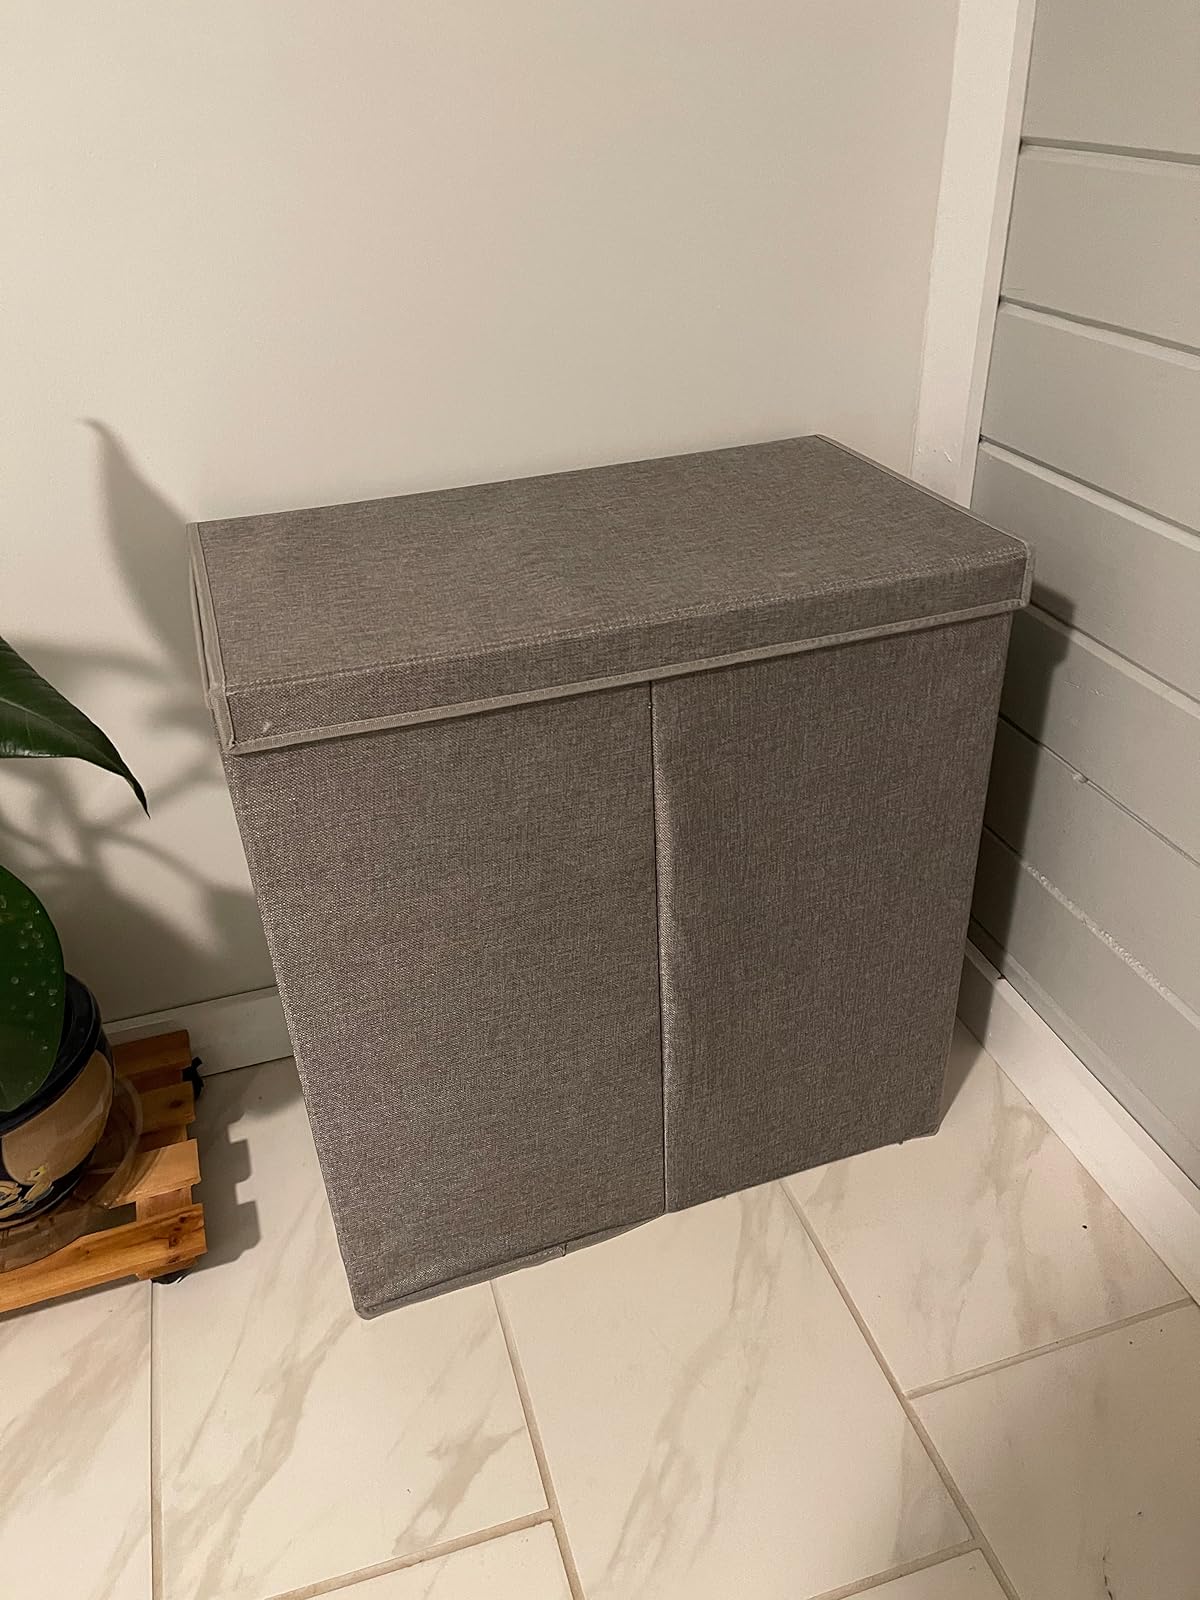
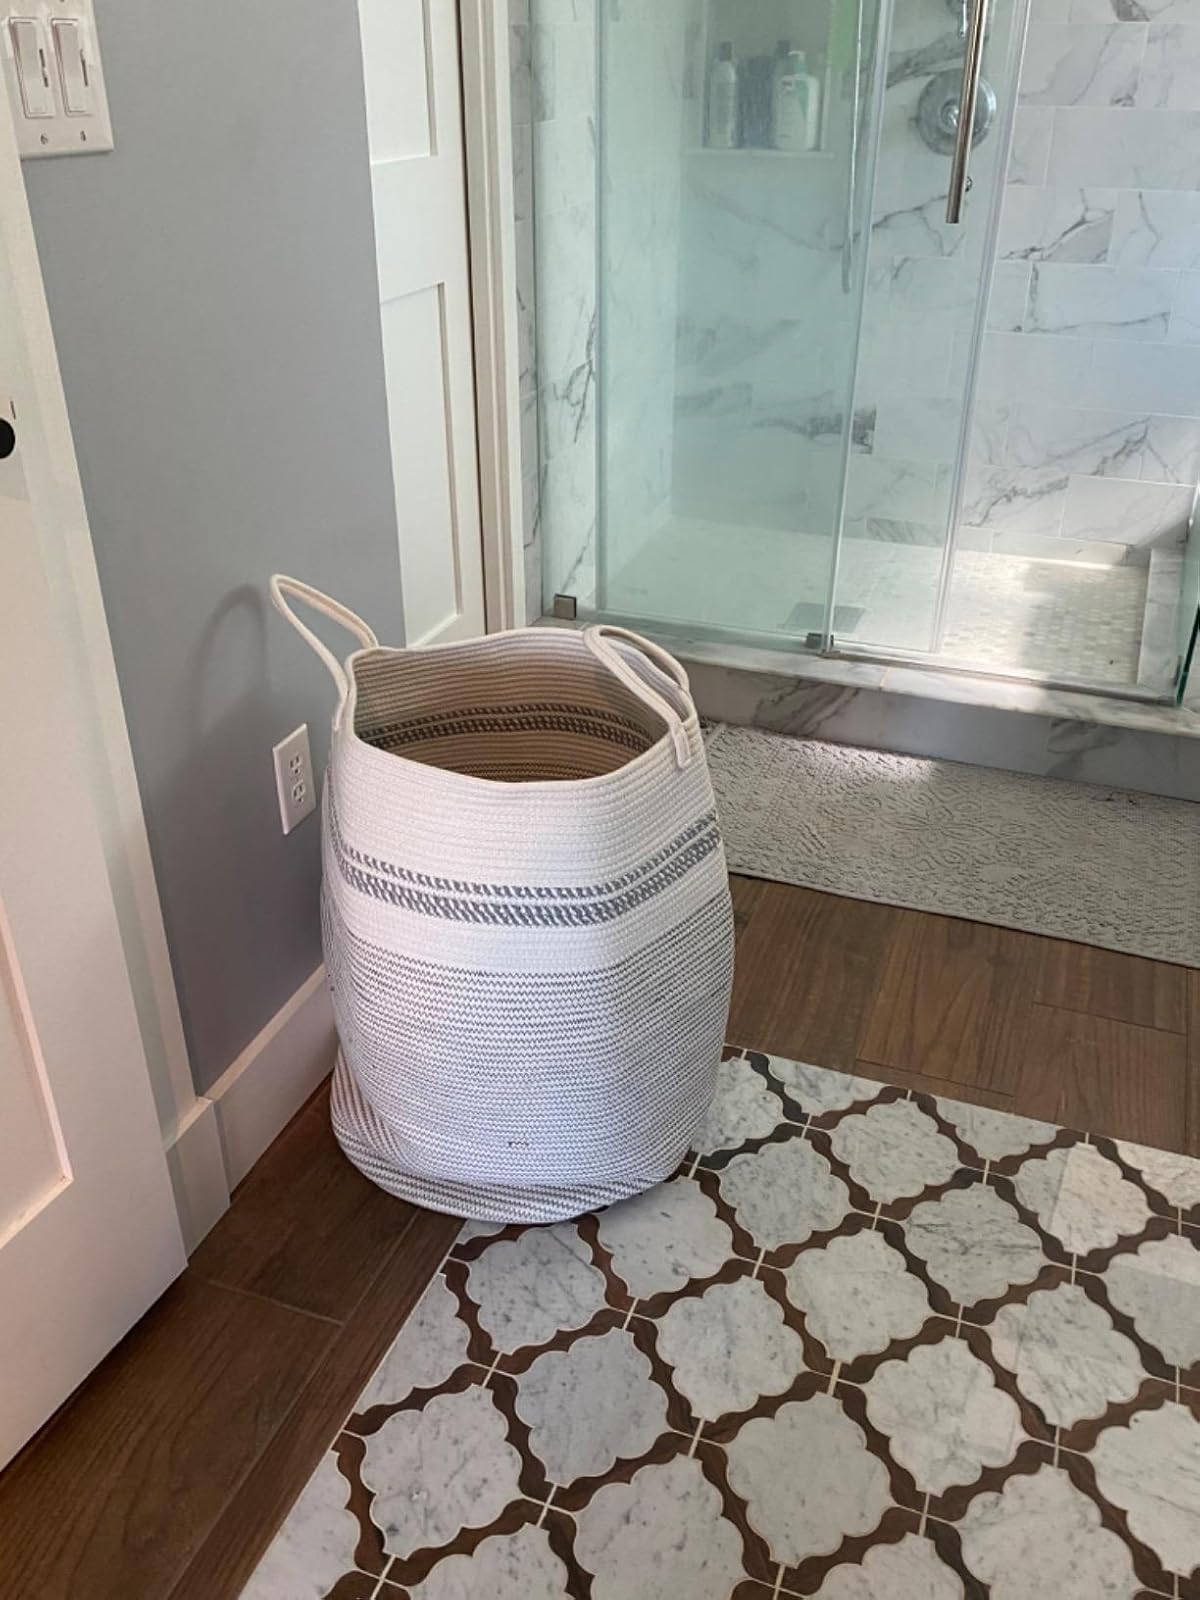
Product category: items_hamper
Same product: no